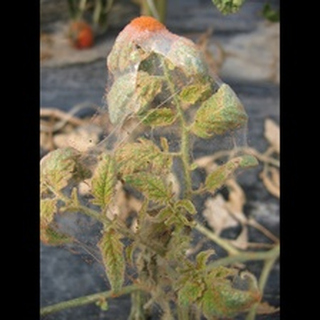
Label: wheat_mite